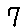
Label: 7